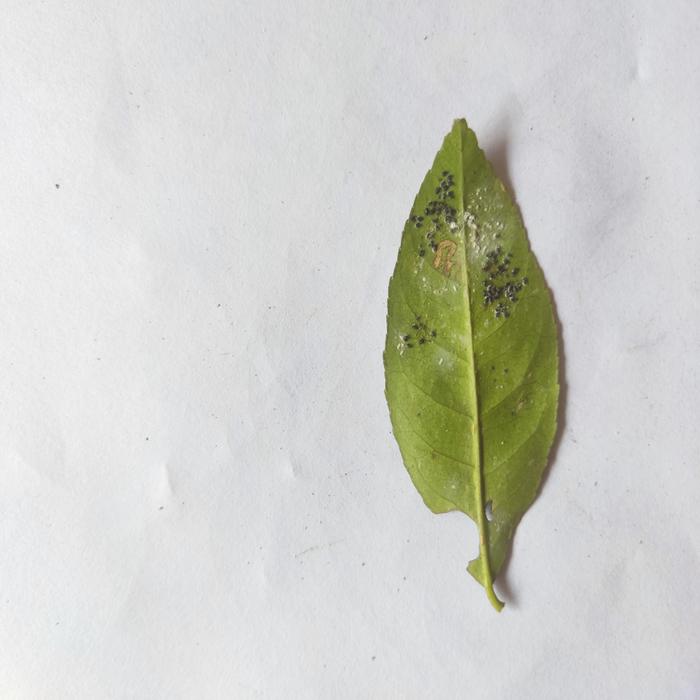
Crop: Lemon
Leaf condition: Sooty_Mold